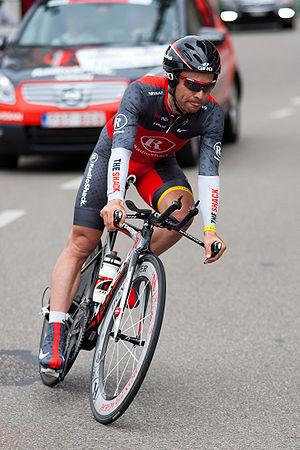
Sergio Paulinho pendant la 3e étape du Tour de Romandie 2010.
L'équipe cycliste RadioShack est une équipe cycliste professionnelle américaine sur route, créée par Johan Bruyneel et Lance Armstrong. Elle a fait ses débuts en compétition en janvier 2010. Fin 2011, l'équipe disparaît au profit de l'équipe luxembourgeoise RadioShack-Nissan.
La saison 2010 de l'équipe cycliste RadioShack est la première de l'équipe. Elle débute en janvier sur le Tour Down Under et se termine en octobre sur le Tour de Lombardie. En tant qu'équipe ProTour, elle participe au calendrier de l'UCI ProTour. L'équipe termine à la 11ᵉ place du classement mondial UCI.